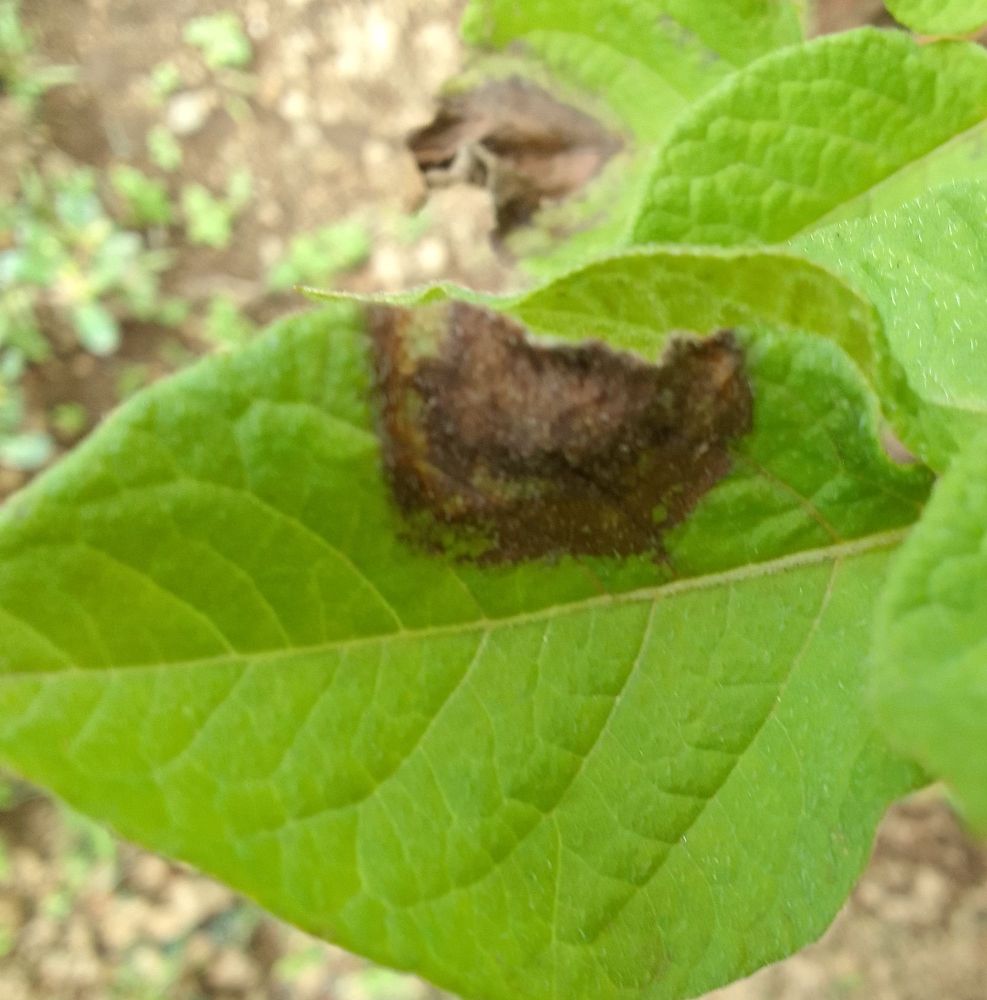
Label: Late blight